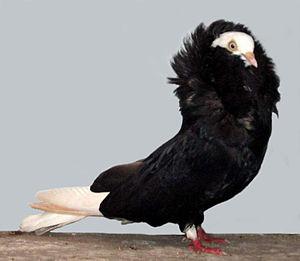
Le capucin hollandais, dit aussi de « type ancien », est une race de pigeon domestique qui doit son nom aux moines capucins avec leur bure et leur capuche brunes. C'est une race fort ancienne dont les ancêtres ont été ramenés de Bombay par les marins hollandais au XVIᵉ siècle. Les peintres Jan Steen et Melchior d'Hondecoeter en ont représenté dans leurs tableaux au XVIIᵉ siècle. C'étaient les premières variétés, la rouge et la noire, issues de sélections rigoureuses. Ensuite il est apparu une variété bleue.